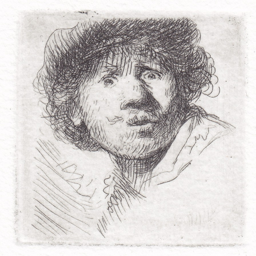
self portrait in a cap , with eyes wide open